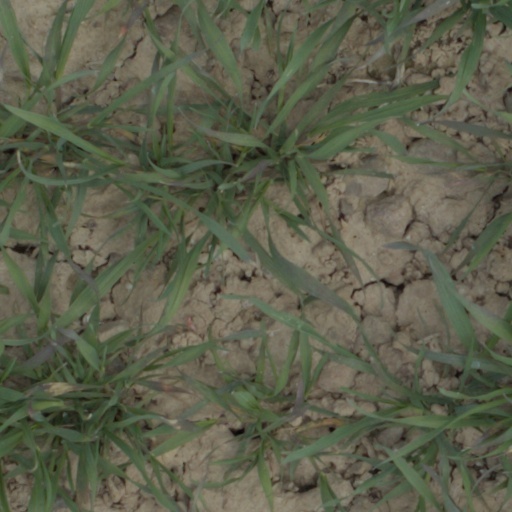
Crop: wheat